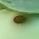
Crop: Tomato
Condition: helicoverpa-armigera-p